Truth and Justice

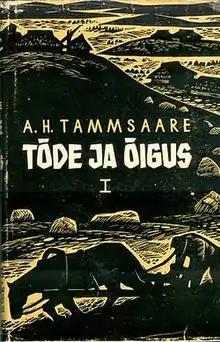
Cover of 1964 published version Tõde ja õigus first part

Truth and Justice I-V, written in 1926–1933, is a pentalogy by A. H. Tammsaare, considered to be one of the major works of Estonian literature and "The Estonian Novel".